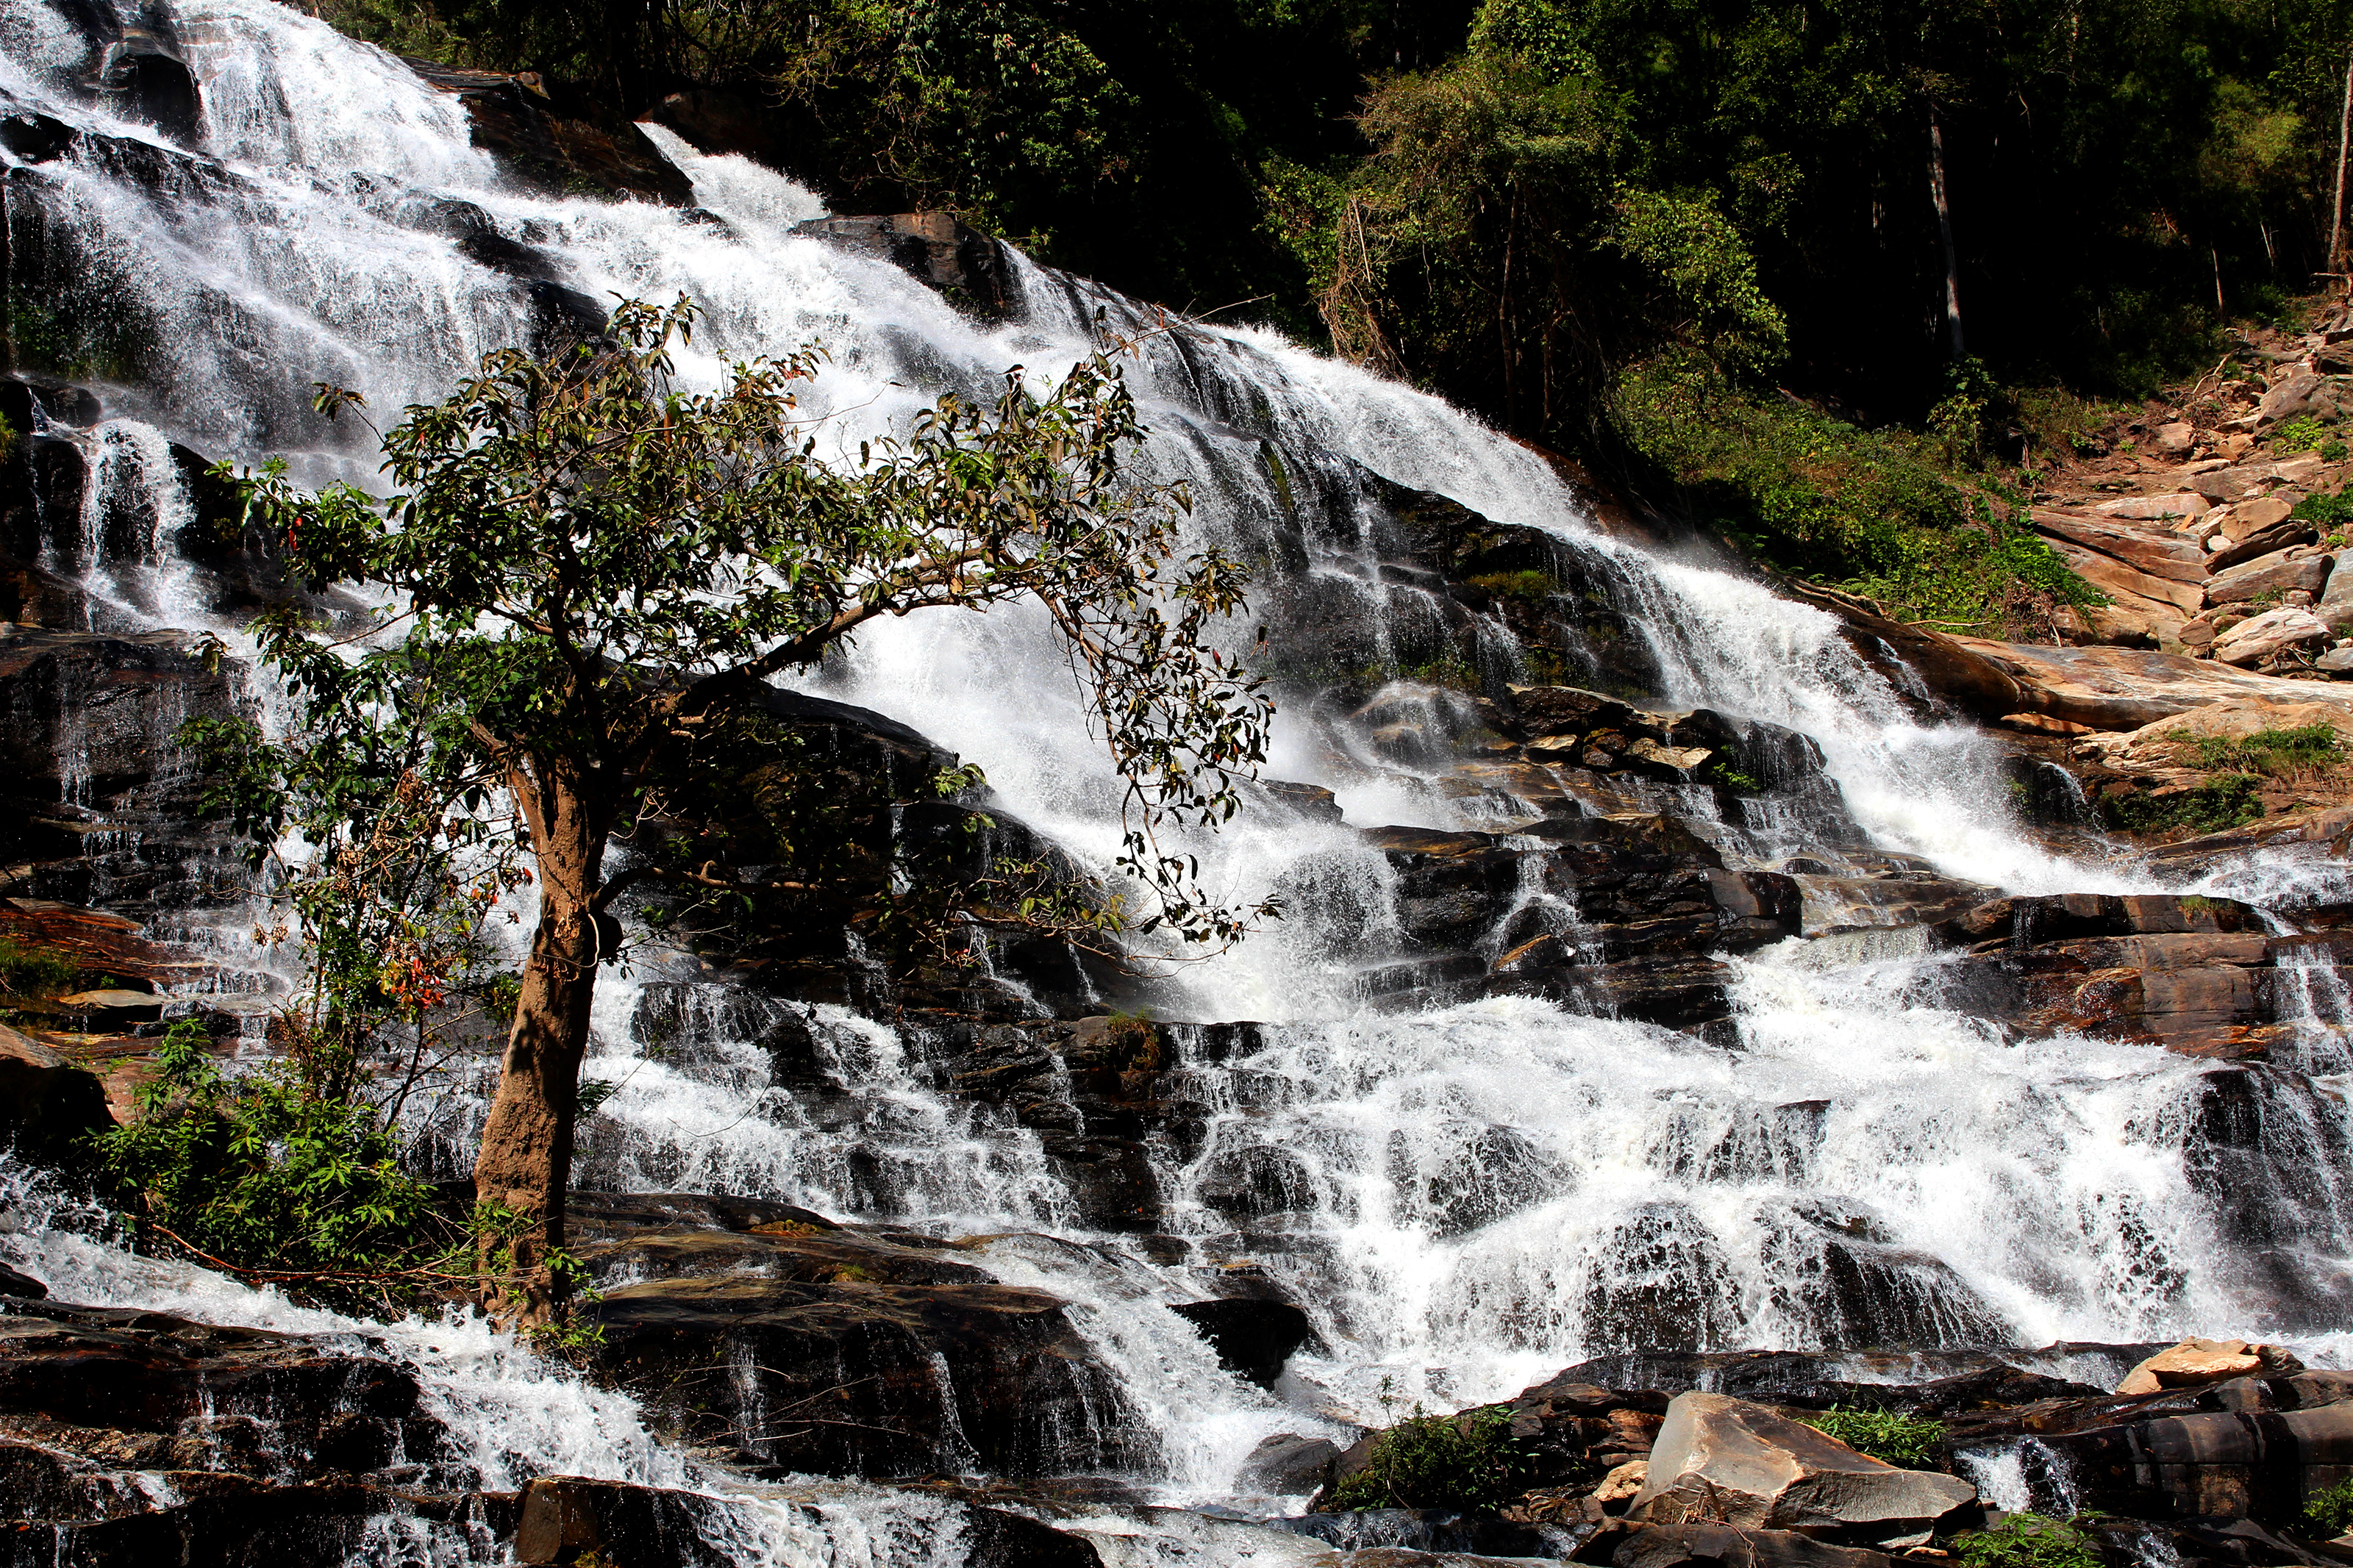
rock, landscape, travel, nature, waterfall, forest, scenic, thailand, chiangmai, scenery, stream, spring, water, natural, stone, beautiful, tree, park, inthanon, cascade, fall, flow, green, jungle, doi, national, splash, maeya, high, river, water resources, body of water, natural landscape, watercourse, nature reserve, vegetation, chute, wilderness, water feature, biome, mountain river, hill station, rainforest, state park, ravine, rapid, creek, valdivian temperate rain forest, moss, plant, old growth forest, national park, tropical and subtropical coniferous forests, fluvial landforms of streams, riparian forest